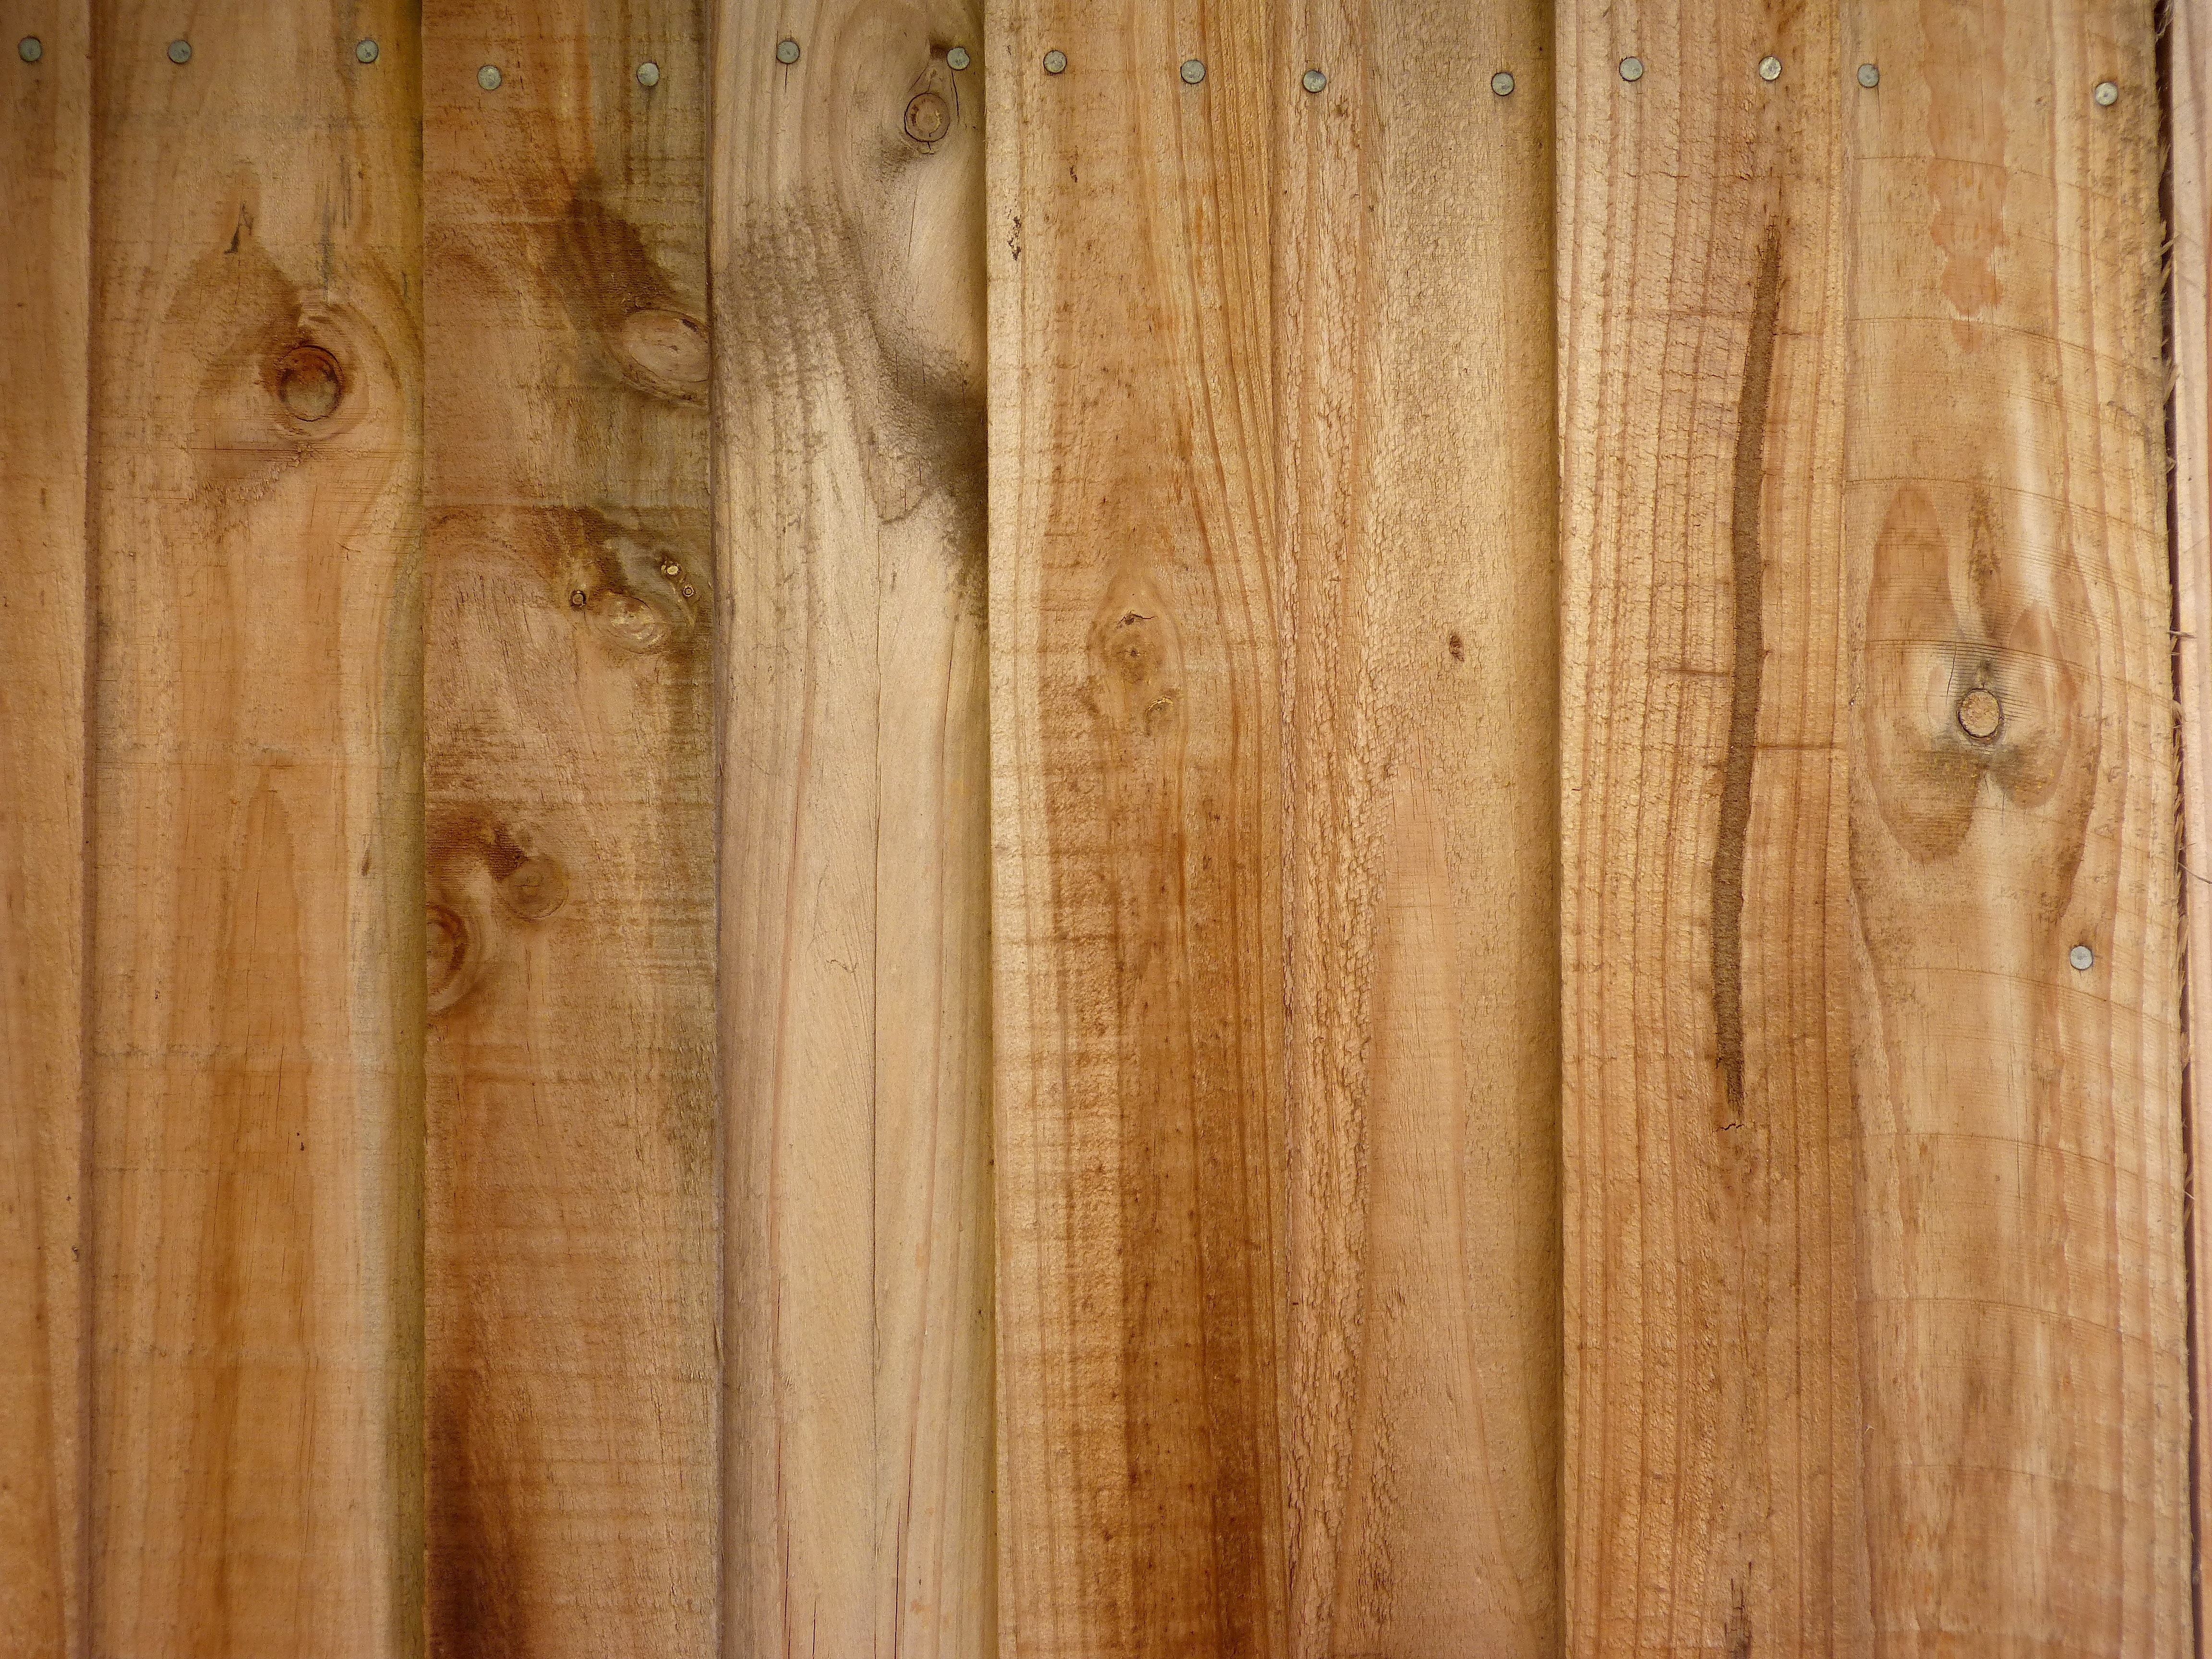
wooden, wooden fence, wood fence, wood, paling fence, texture, background, boards, timber, fence, structure, brown